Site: brandenburg
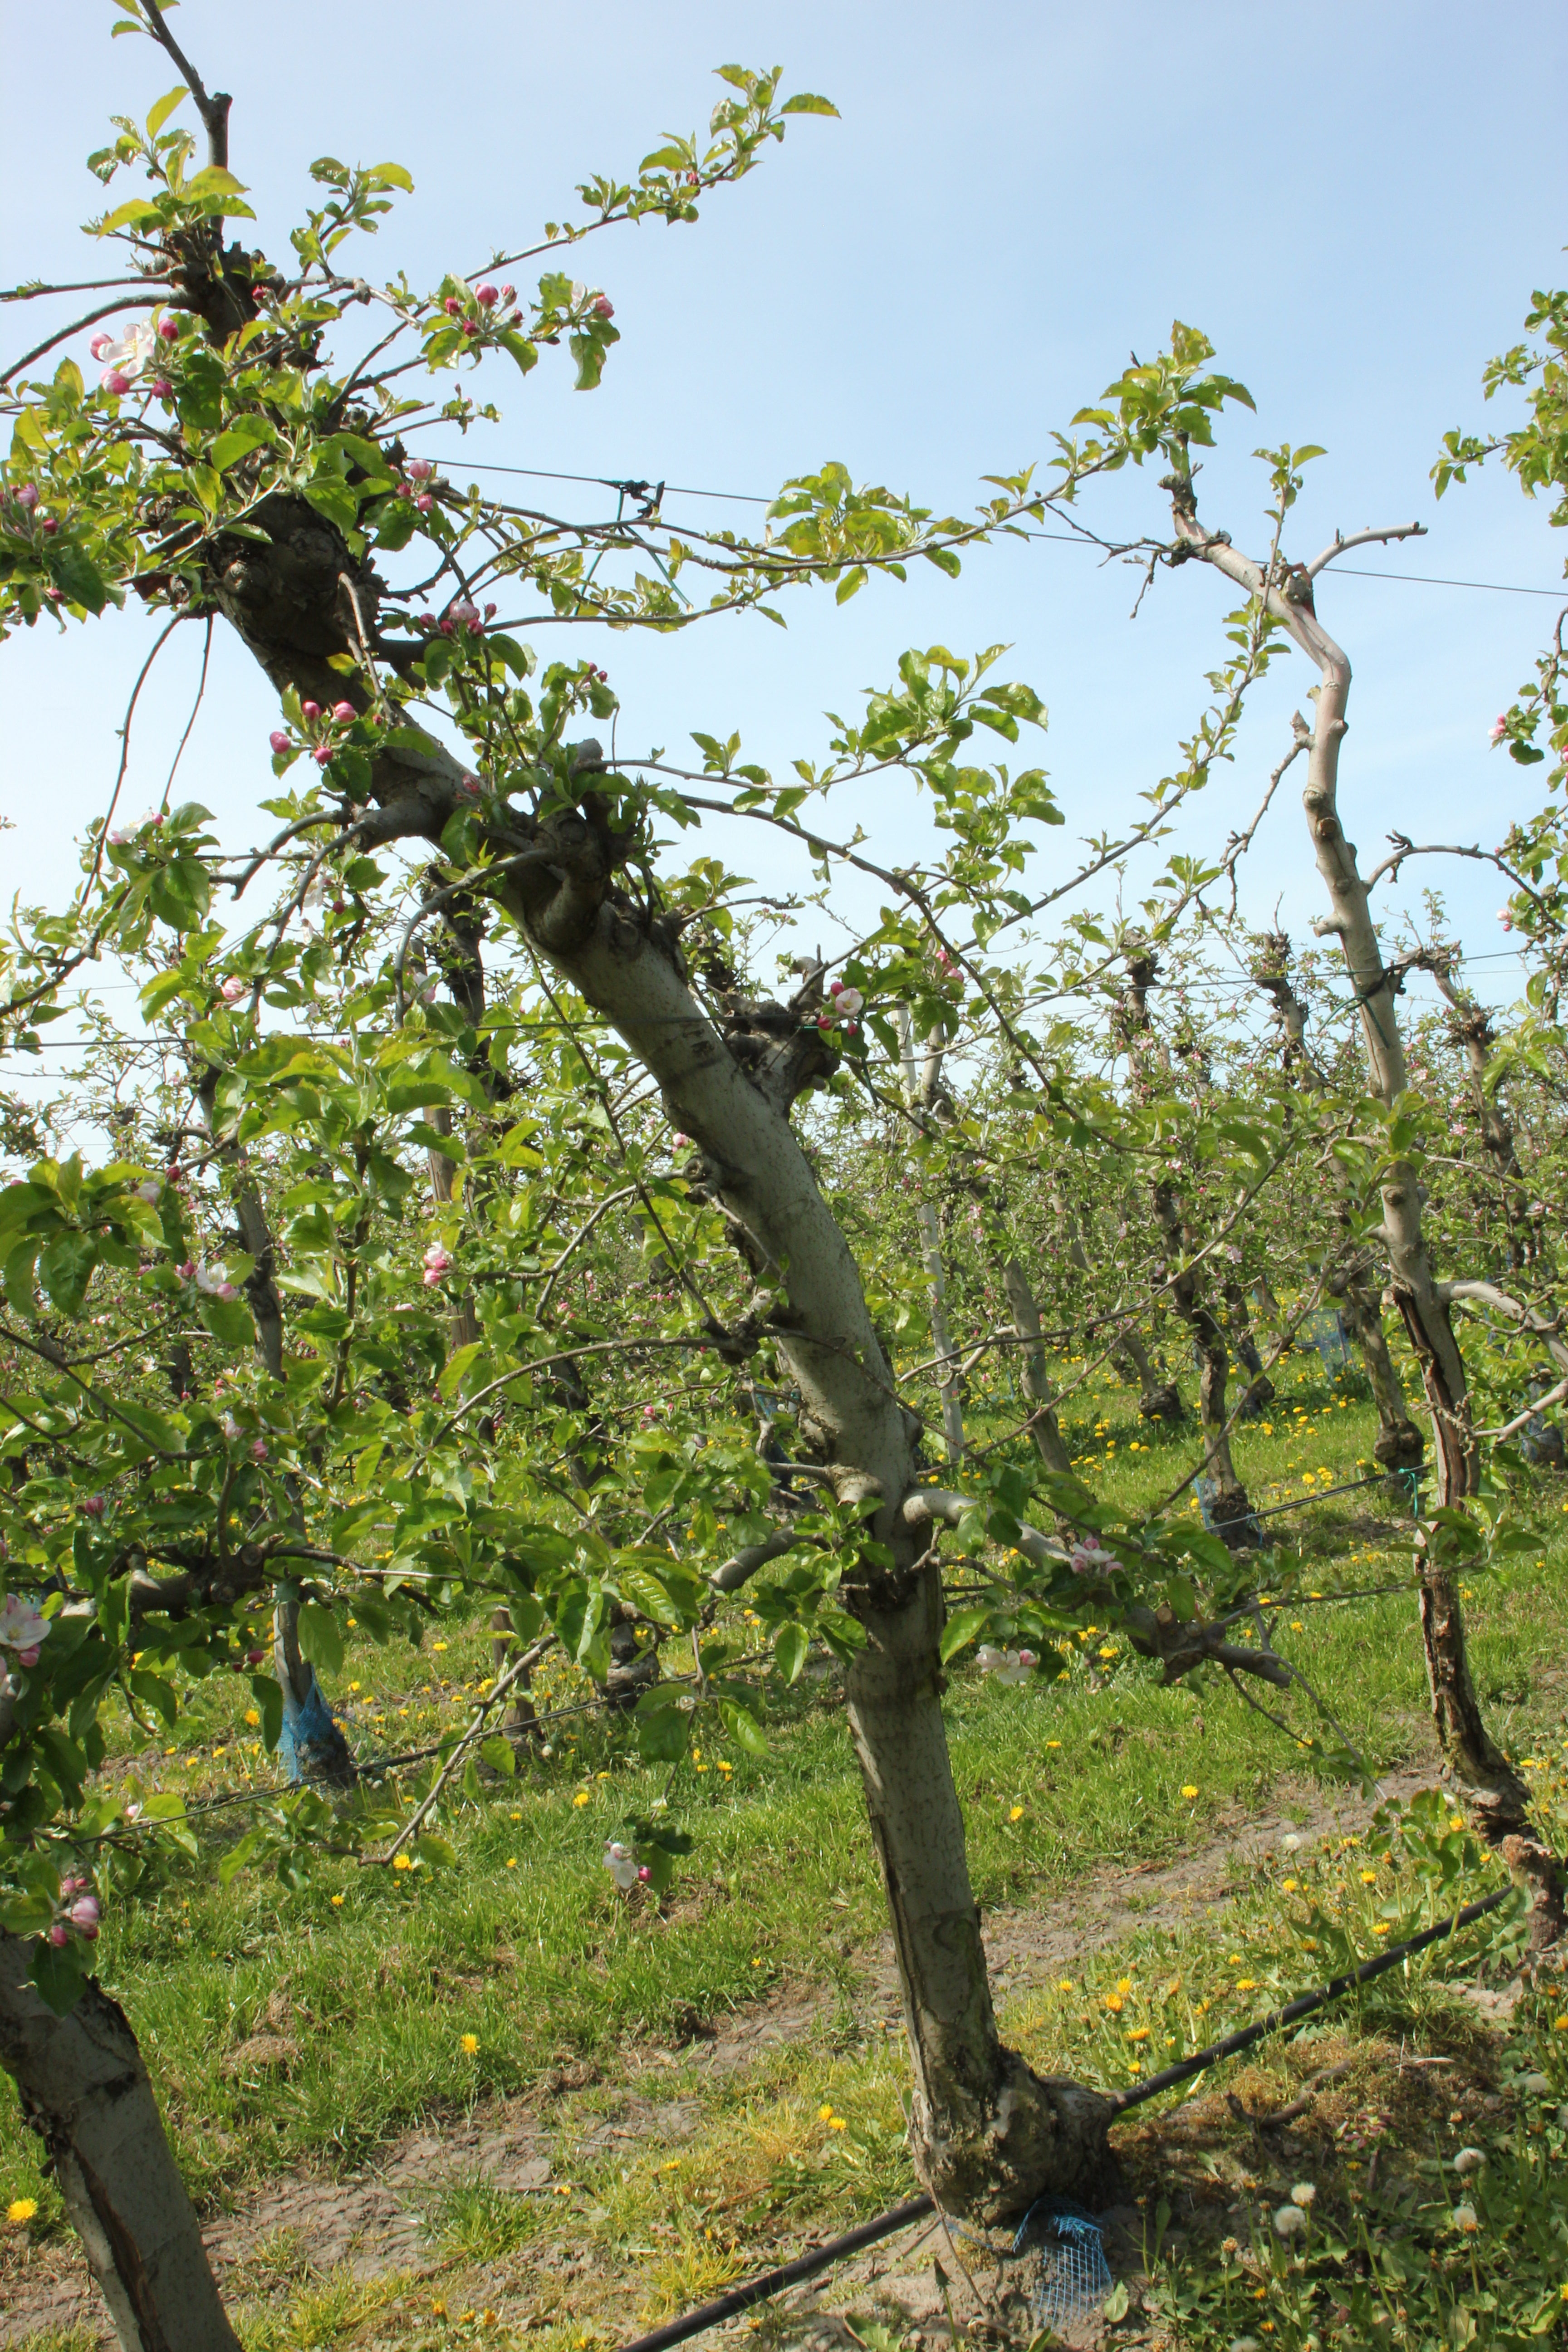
Growth stage (BBCH 60): Flowering